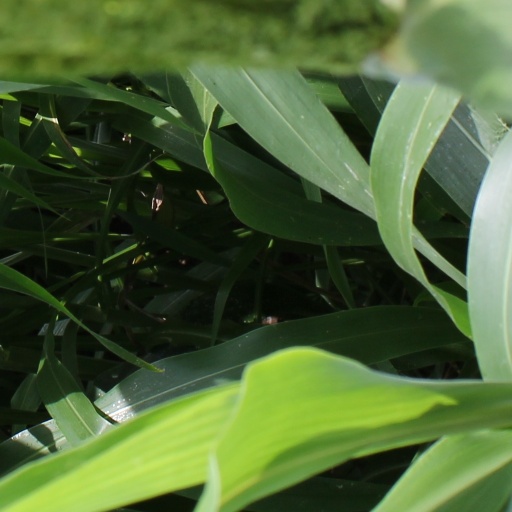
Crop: sorghum